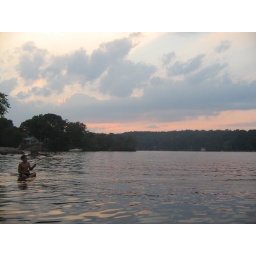
boy sitting in the middle of the lake alone